Question: Why is there smoke?
Tambaya: Meyasa akwai hayaƙi?
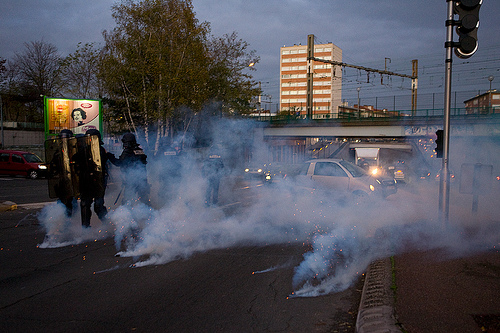
Answer: Smoke bombs are let off.
Amsa: Bam ɗin hayaƙi aka bari.